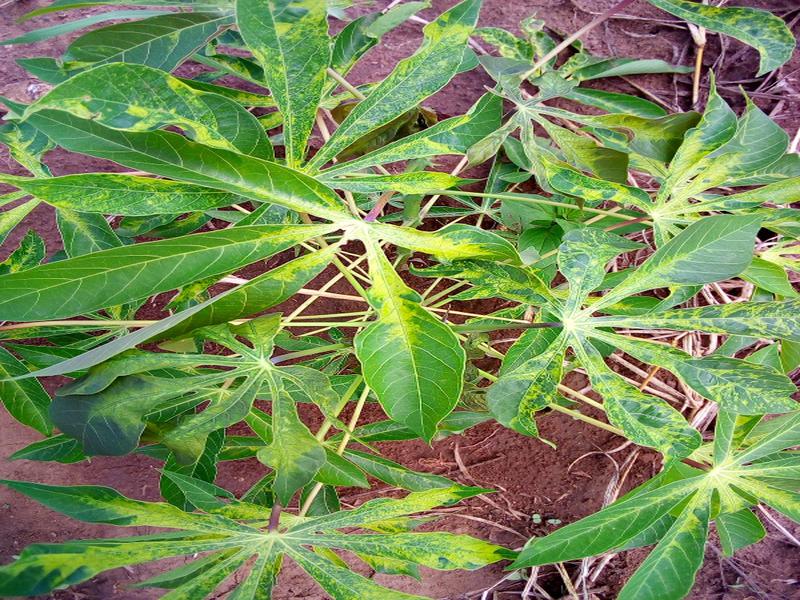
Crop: cassava
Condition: mosaic_disease